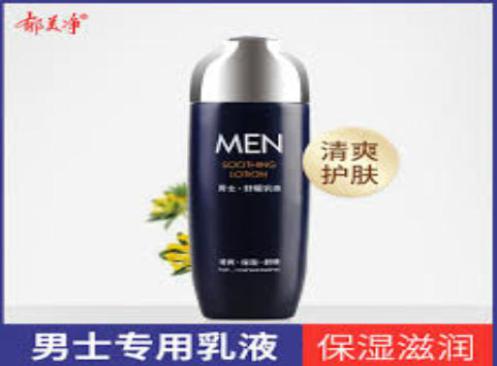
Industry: Necessities